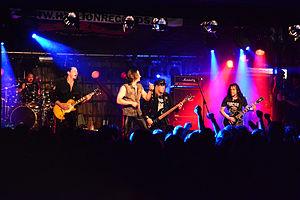
Riot V, anciennement Riot, est un groupe de hard rock et heavy metal américain, originaire de New York. La formation originale du groupe est composée de Mark Reale et L. A. Kouvaris aux guitares, de Guy Speranza au chant, de Jimmy Iommi à la basse et de Peter Bitelli à la batterie.